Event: Nepal Earthquake
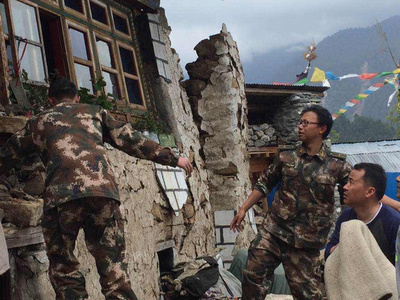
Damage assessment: damage